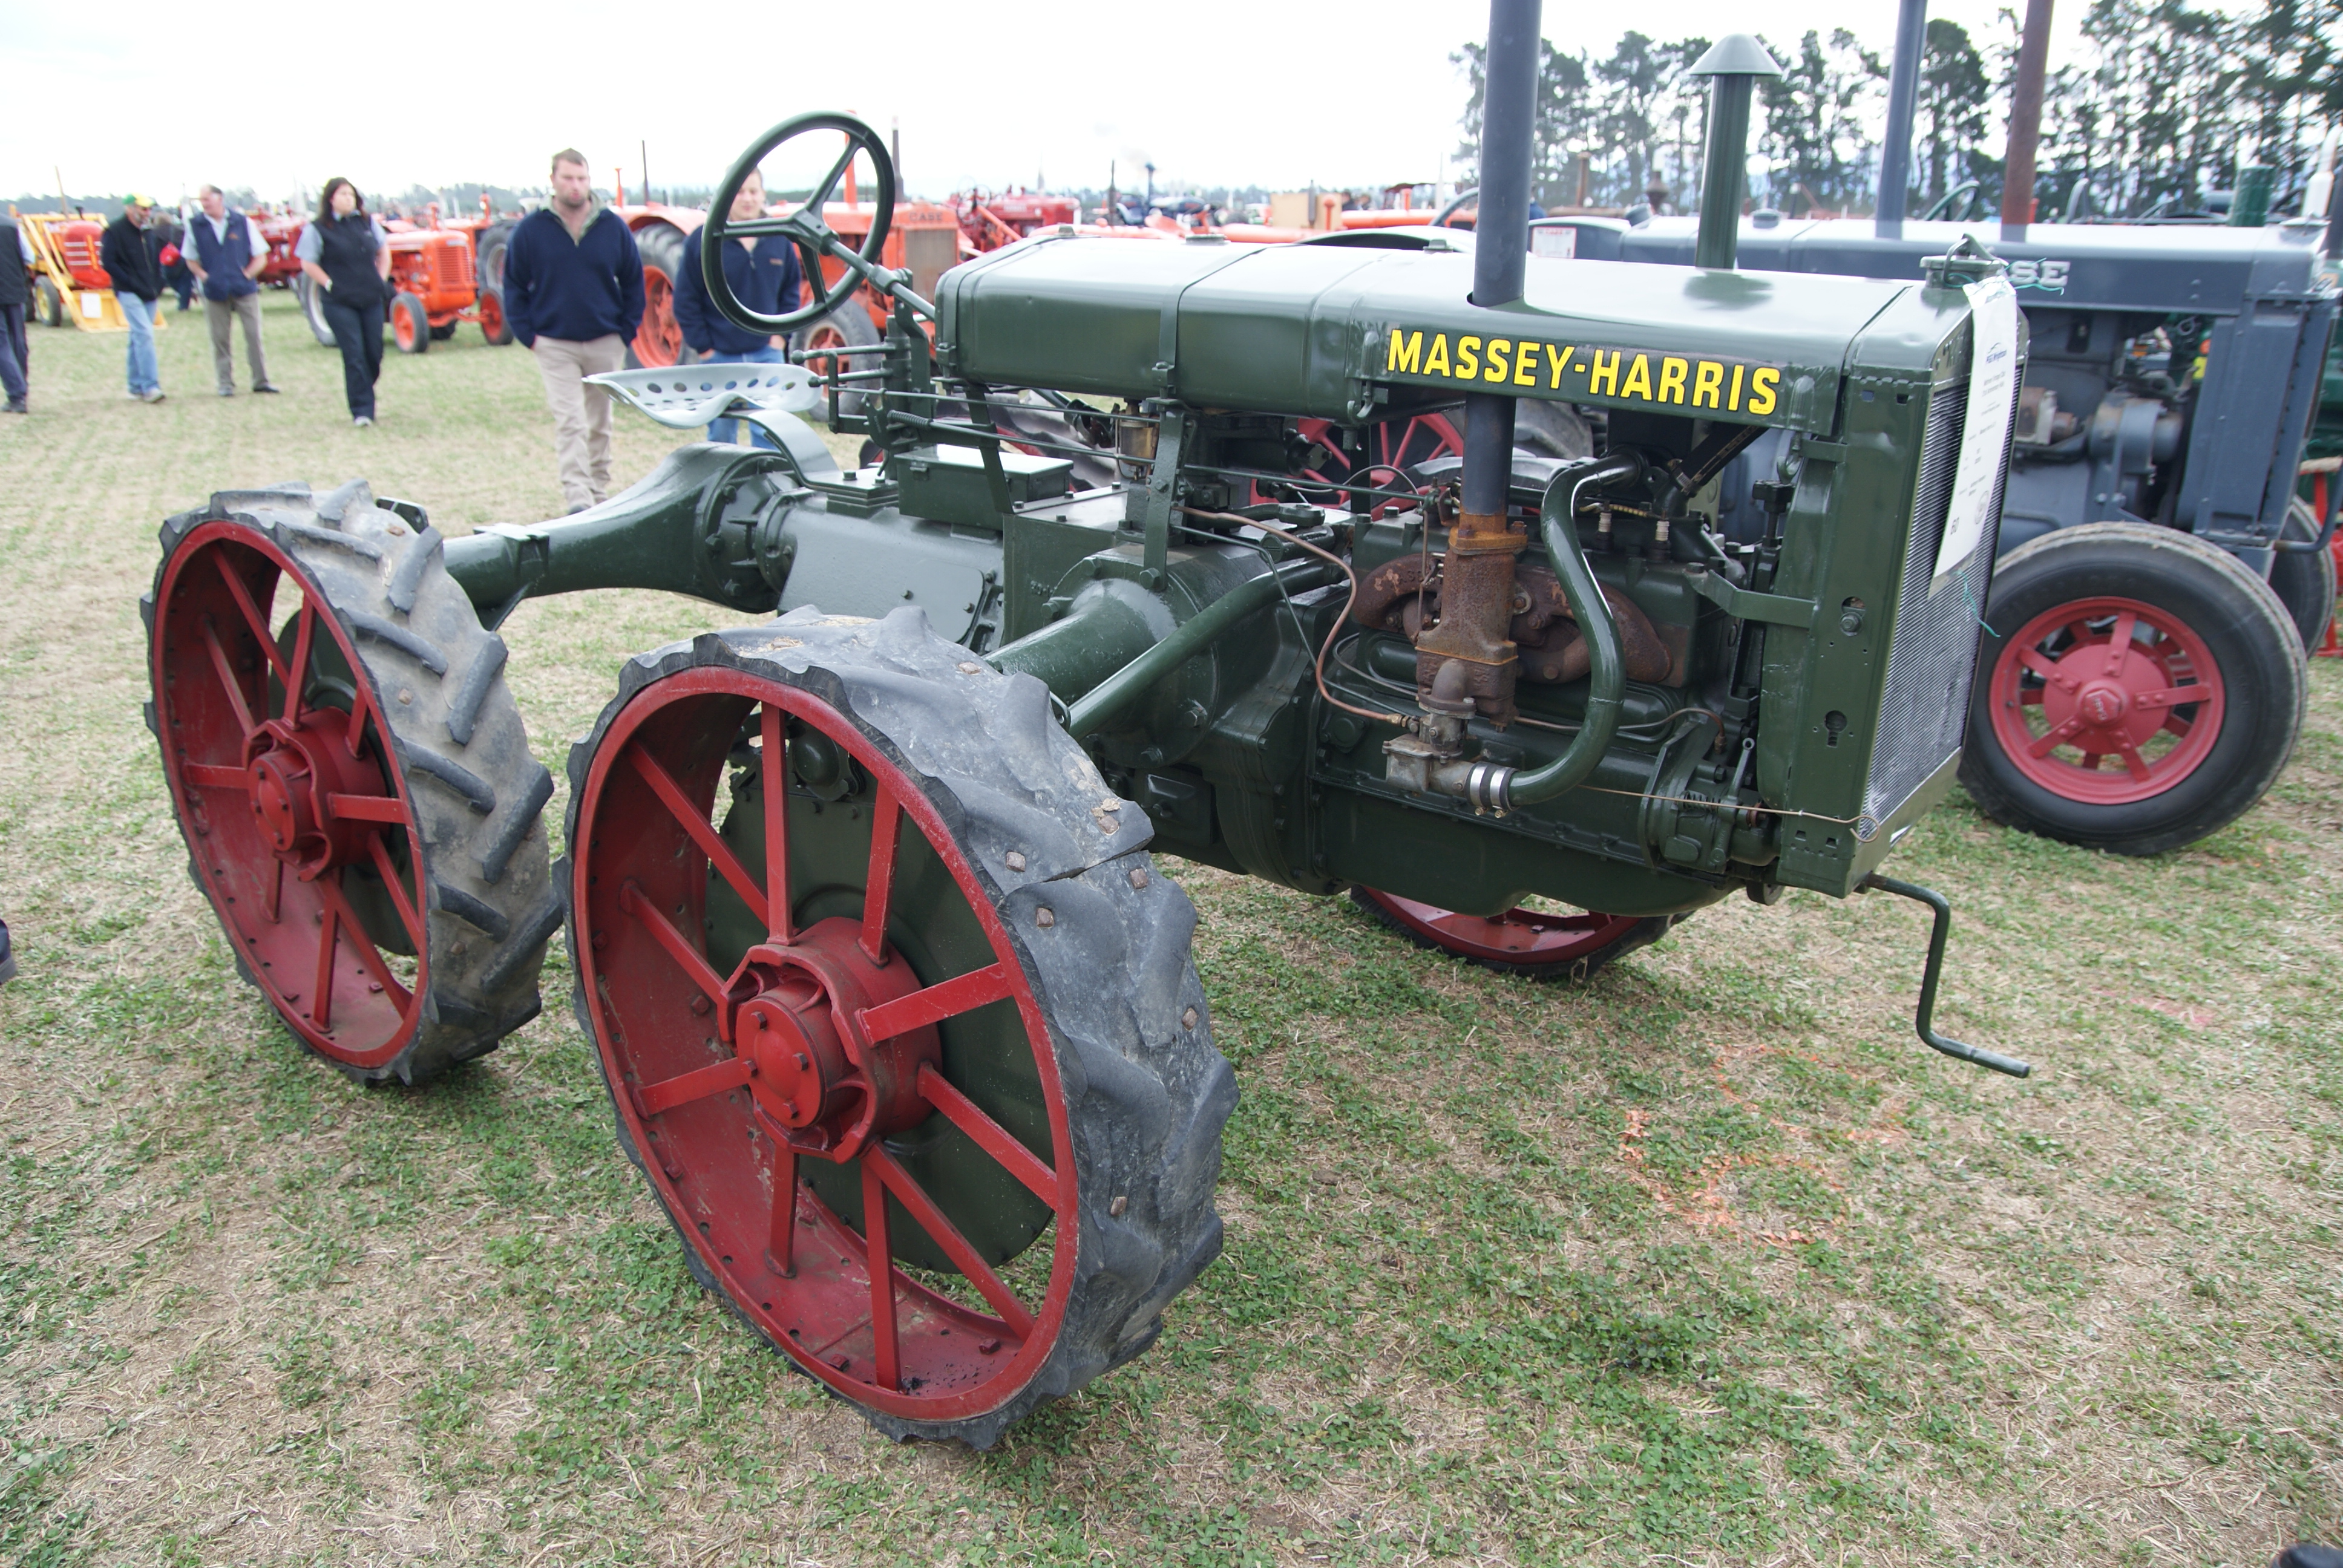
tractor, wheel, farming, vehicle, publicdomain, ploughing, tractorsdiggers, plowing, tractors, farmequimentmassey, harris, gp, agricultural machinery, land vehicle, automotive engine part